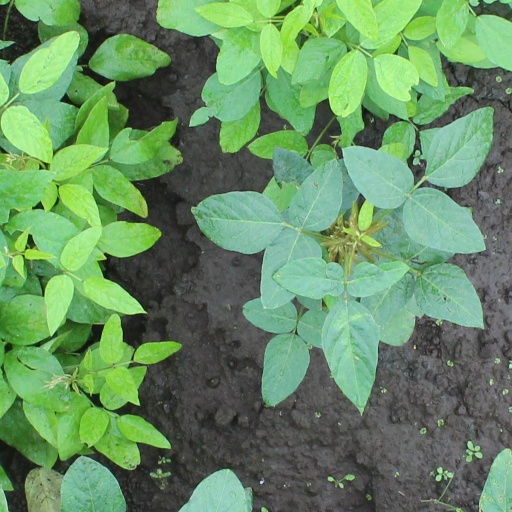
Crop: soybean